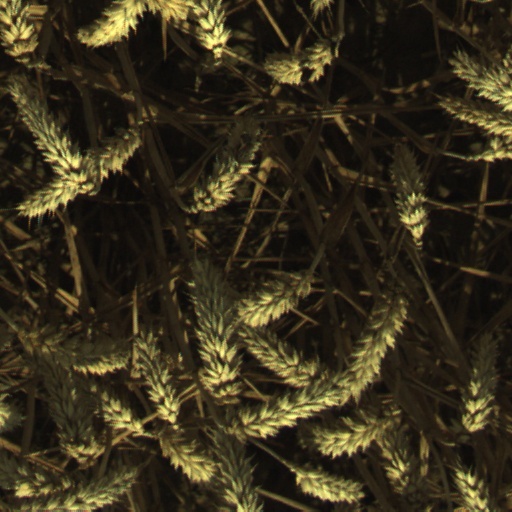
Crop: wheat